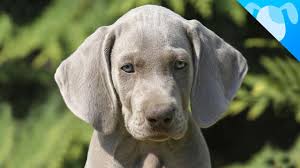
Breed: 235-n000096-Weimaraner